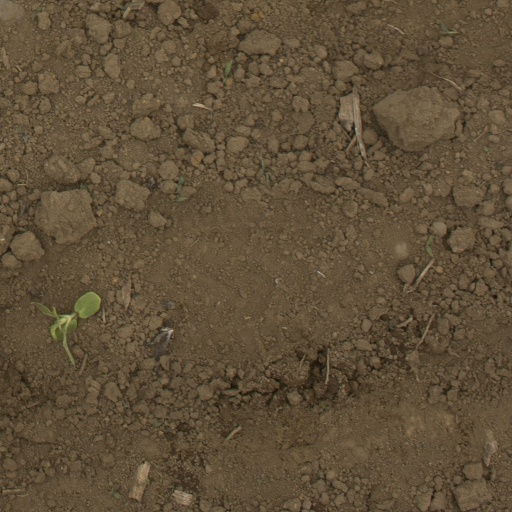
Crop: Jerusalem artichoke